Dream of the Red Chamber (1987 TV series)

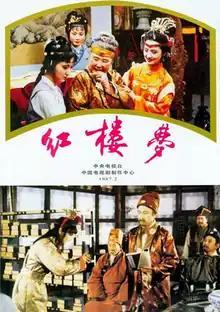

Dream of the Red Chamber, first released in 1987, is a television series produced by CCTV adapted from the classic 18th century Chinese novel "Dream of the Red Chamber". It gained enormous popularity for its music, cast, and plot adaptation. It was first filmed in Beijing in Mandarin, then the series was dubbed in Cantonese and Shanghainese. The series is 36 episodes long.